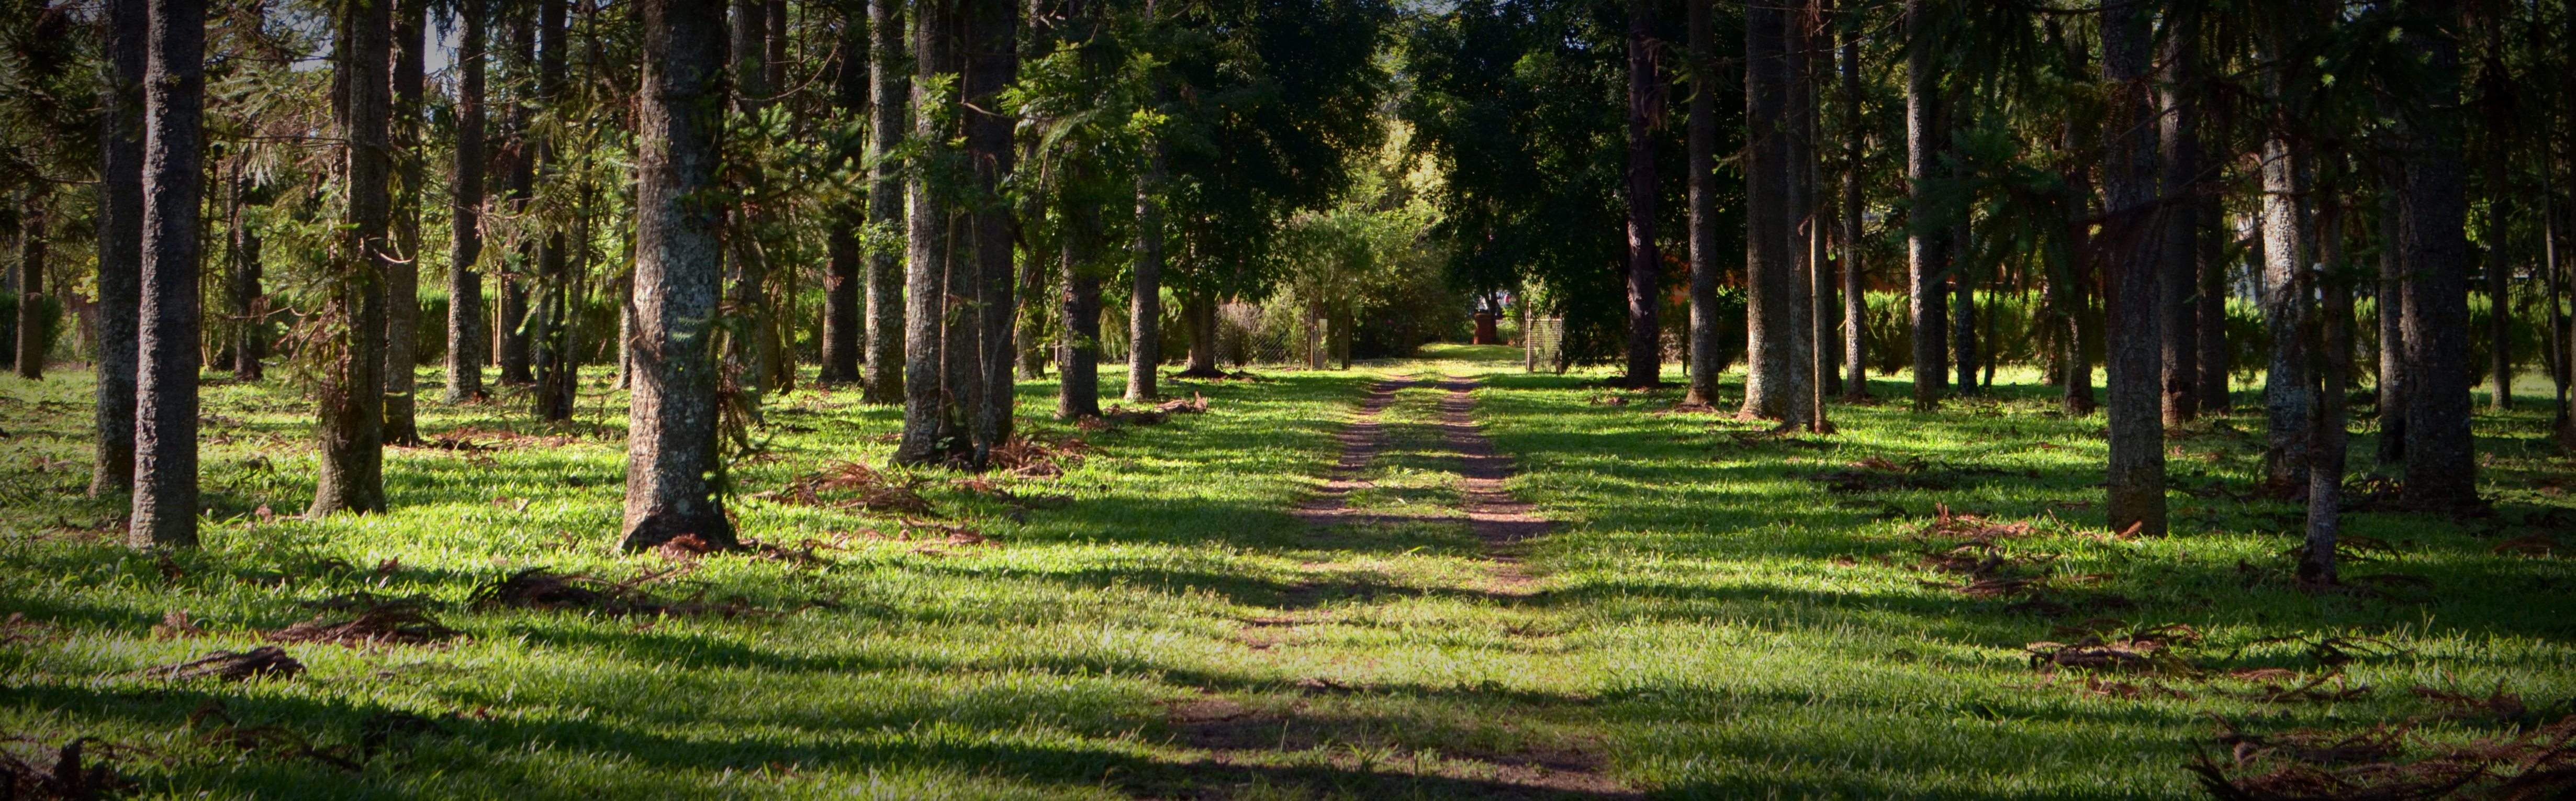
tree, forest, swamp, meadow, sunlight, vegetation, deciduous, wetland, plantation, arbol, grove, cementerio, woodland, misiones, habitat, ecosystem, biome, old growth forest, natural environment, geographical feature, woody plant, temperate broadleaf and mixed forest, temperate coniferous forest